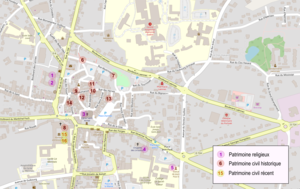
Carte de localisation des monuments d'intérêt historique de la commune de Ploërmel (France).
Ploërmel [ploɛʁmɛl] est une commune française située dans le département du Morbihan, en région Bretagne.